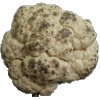
Label: Cauliflower 1